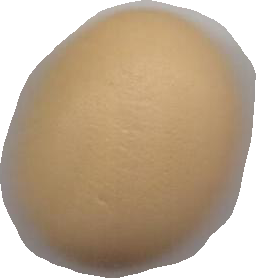
Variety: Dega